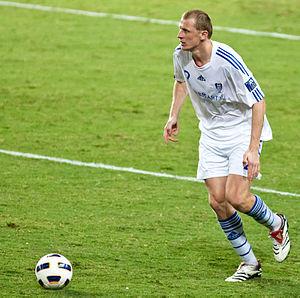
Mato Neretljak est un footballeur international et un entraîneur croate né le 3 juin 1979 à Orašje.